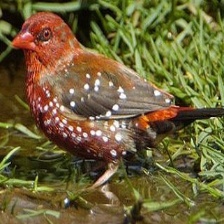
Species: AVADAVAT
Scientific name: AMANDAVA AMANDAVA